Costa Azul LNG

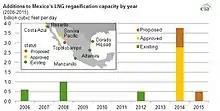
Mexican natural gas imports to US Chart, 2013, Costa Azul only West Coast Port

Contract to build the port was made in 2004. The port as a man made breakwater jetty. The port has two full-containment storage tanks each holding 160,000 cubic meters. The port can receive from ships per day. The port was built by: Techint SA de CV of Mexico, Black & Veatch of Overland Park, KS, Mitsubishi Heavy Industries of Tokyo, Vinci Construction Grands Projects of France and Freyssinet: LNG Tank post-tensioning. A man made 625 meter breakwater was built to project ships docked off shore. To minimize the ecological impact, some sea life was relocated and a plant nursery was built on site. The port has one berth that can handle up to a Q-Max ship. A Q-Max is the largest classification of LNG carrier; such ships can hold up to of natural gas.